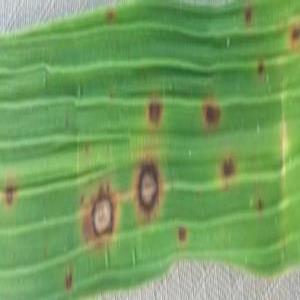
Disease: Brownspot